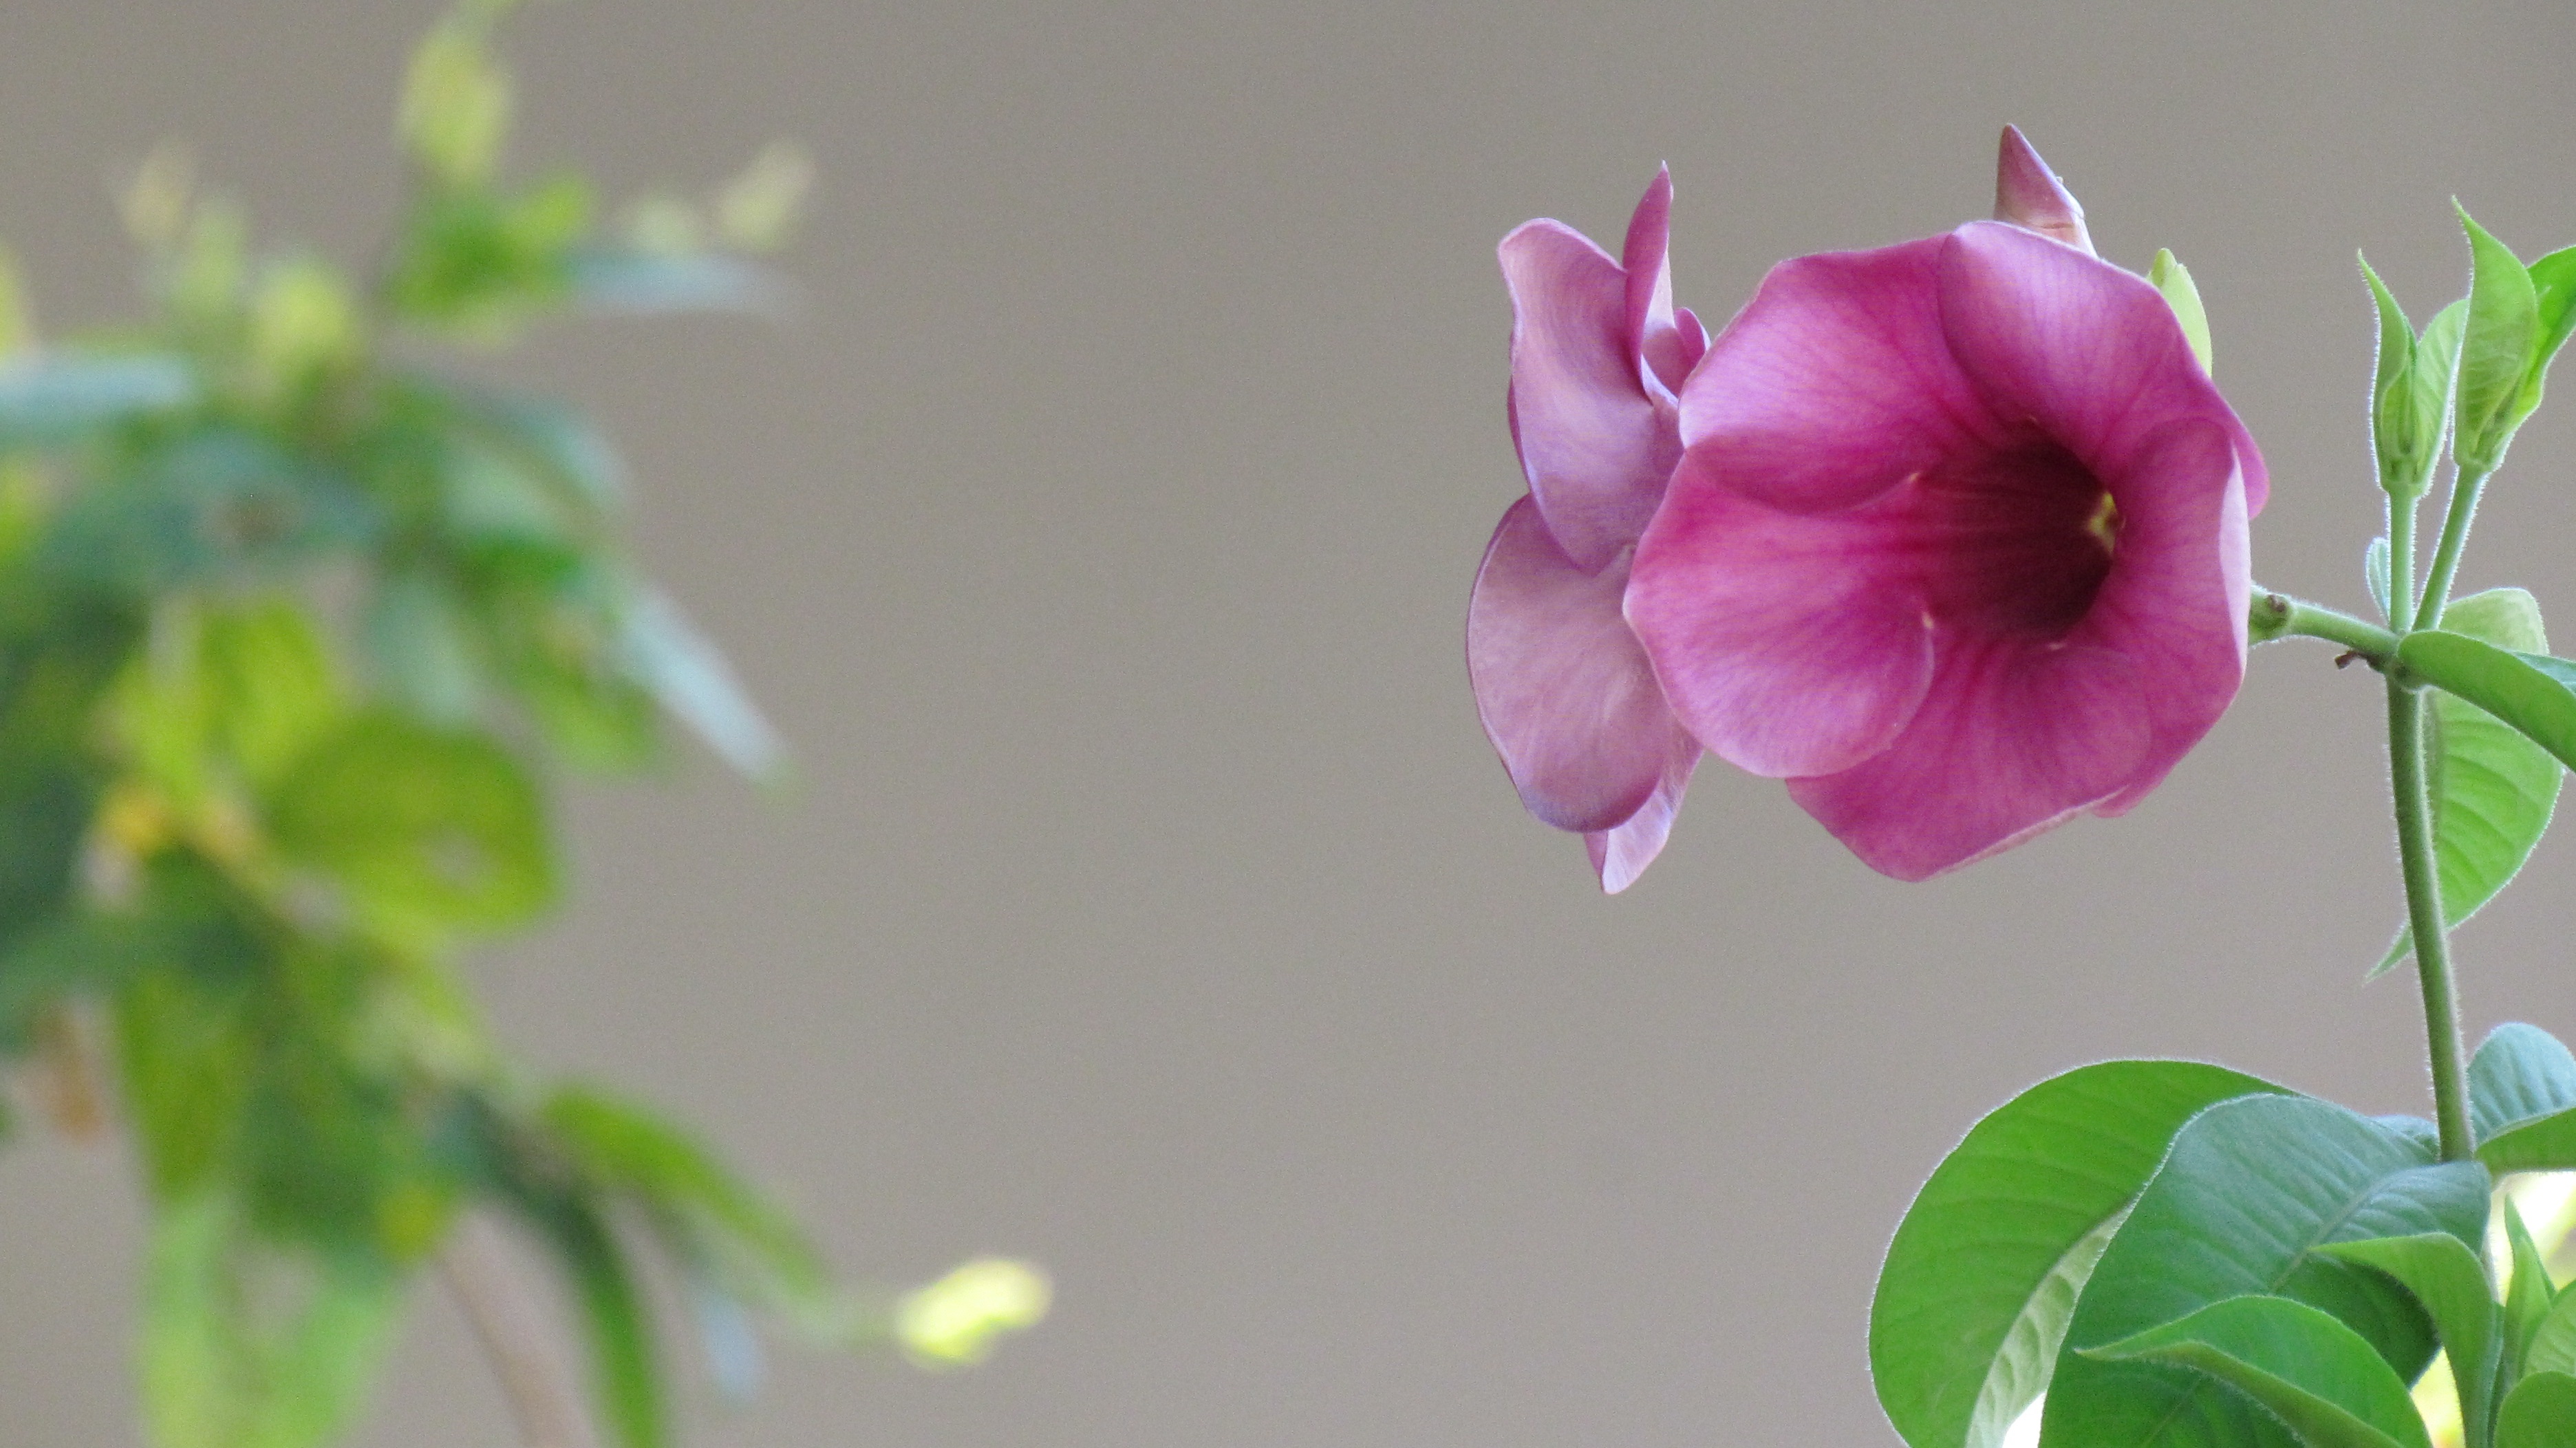
branch, blossom, plant, leaf, flower, purple, petal, bloom, summer, floral, green, botany, garden, flora, season, petals, violet, delicate, macro photography, flowering plant, plant stem, land plant